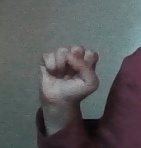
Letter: saad